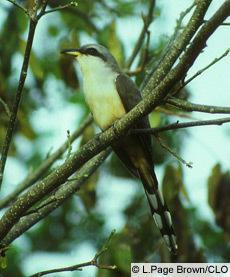
A photo of a mangrove cuckoo